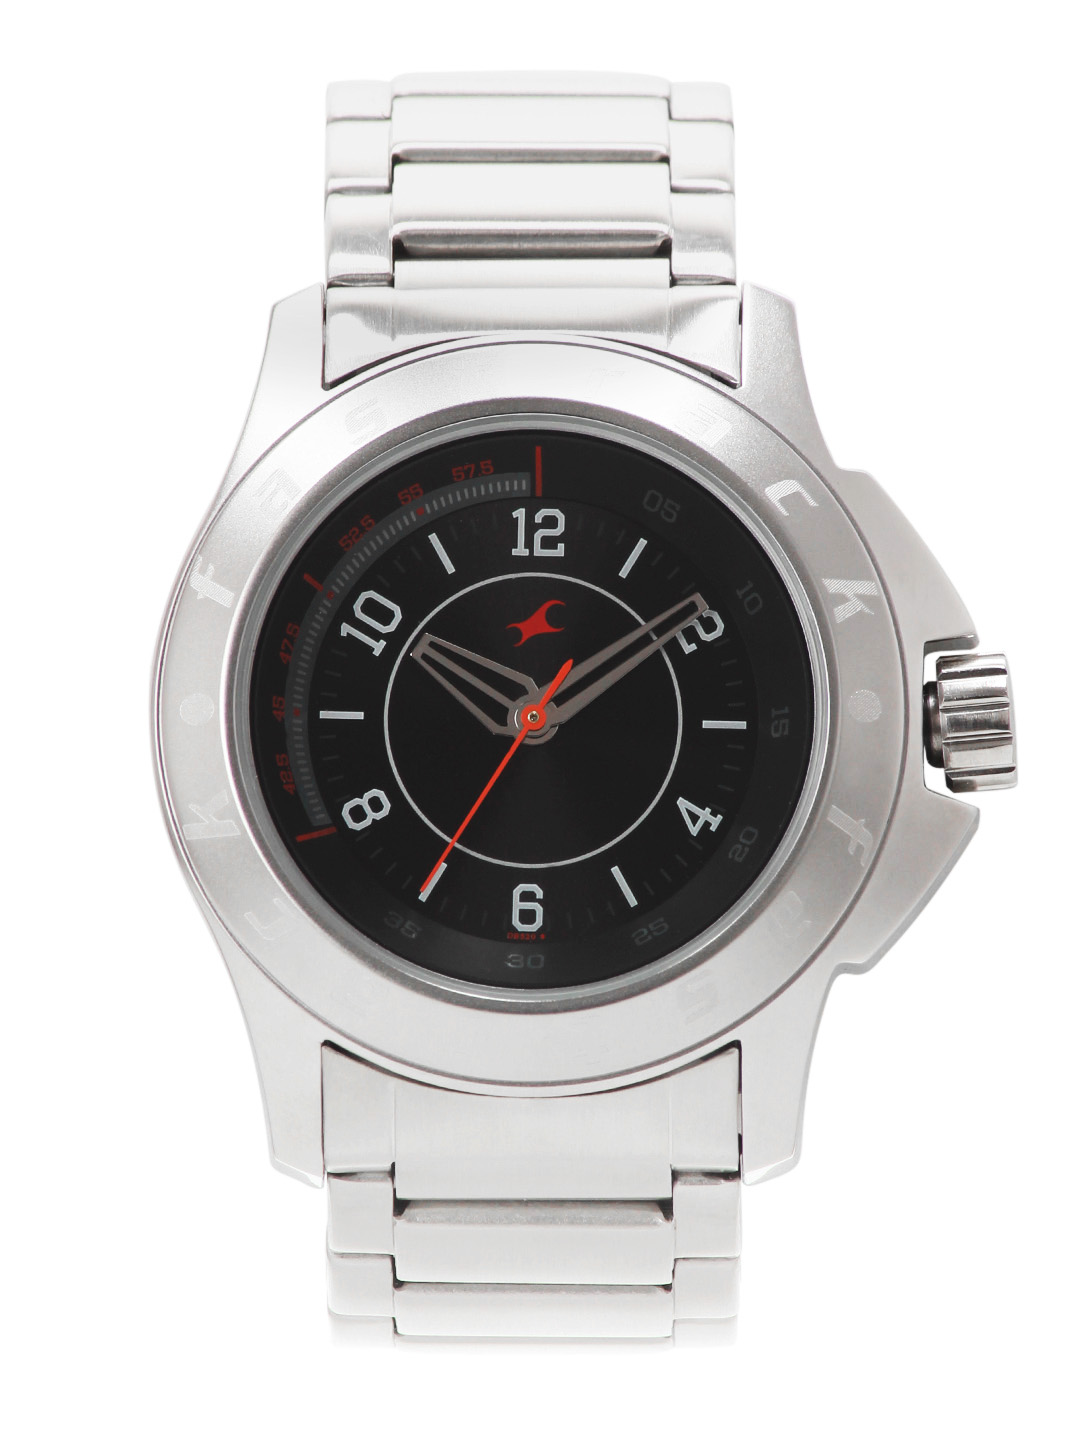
Fastrack Men Black Dial Watch
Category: Accessories / Watches / Watches
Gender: Men
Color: Black
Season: Winter 2016
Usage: Casual